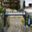
Label: bridge